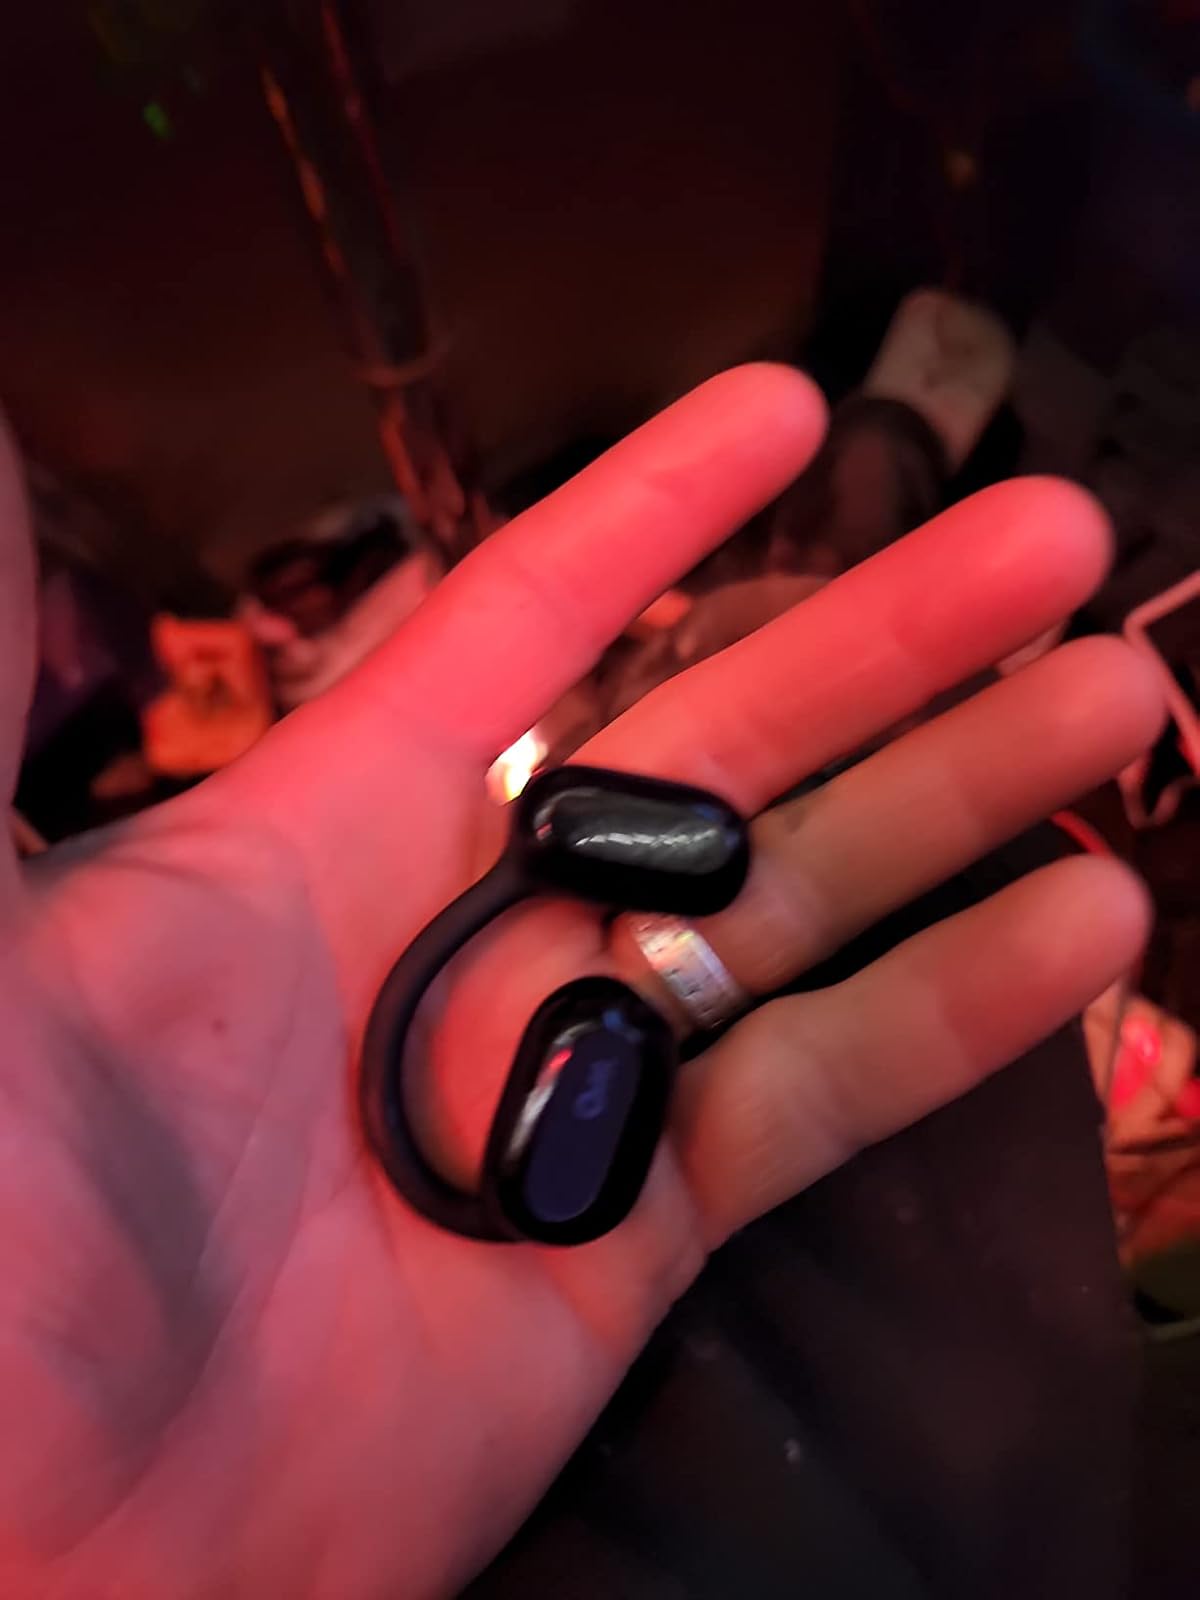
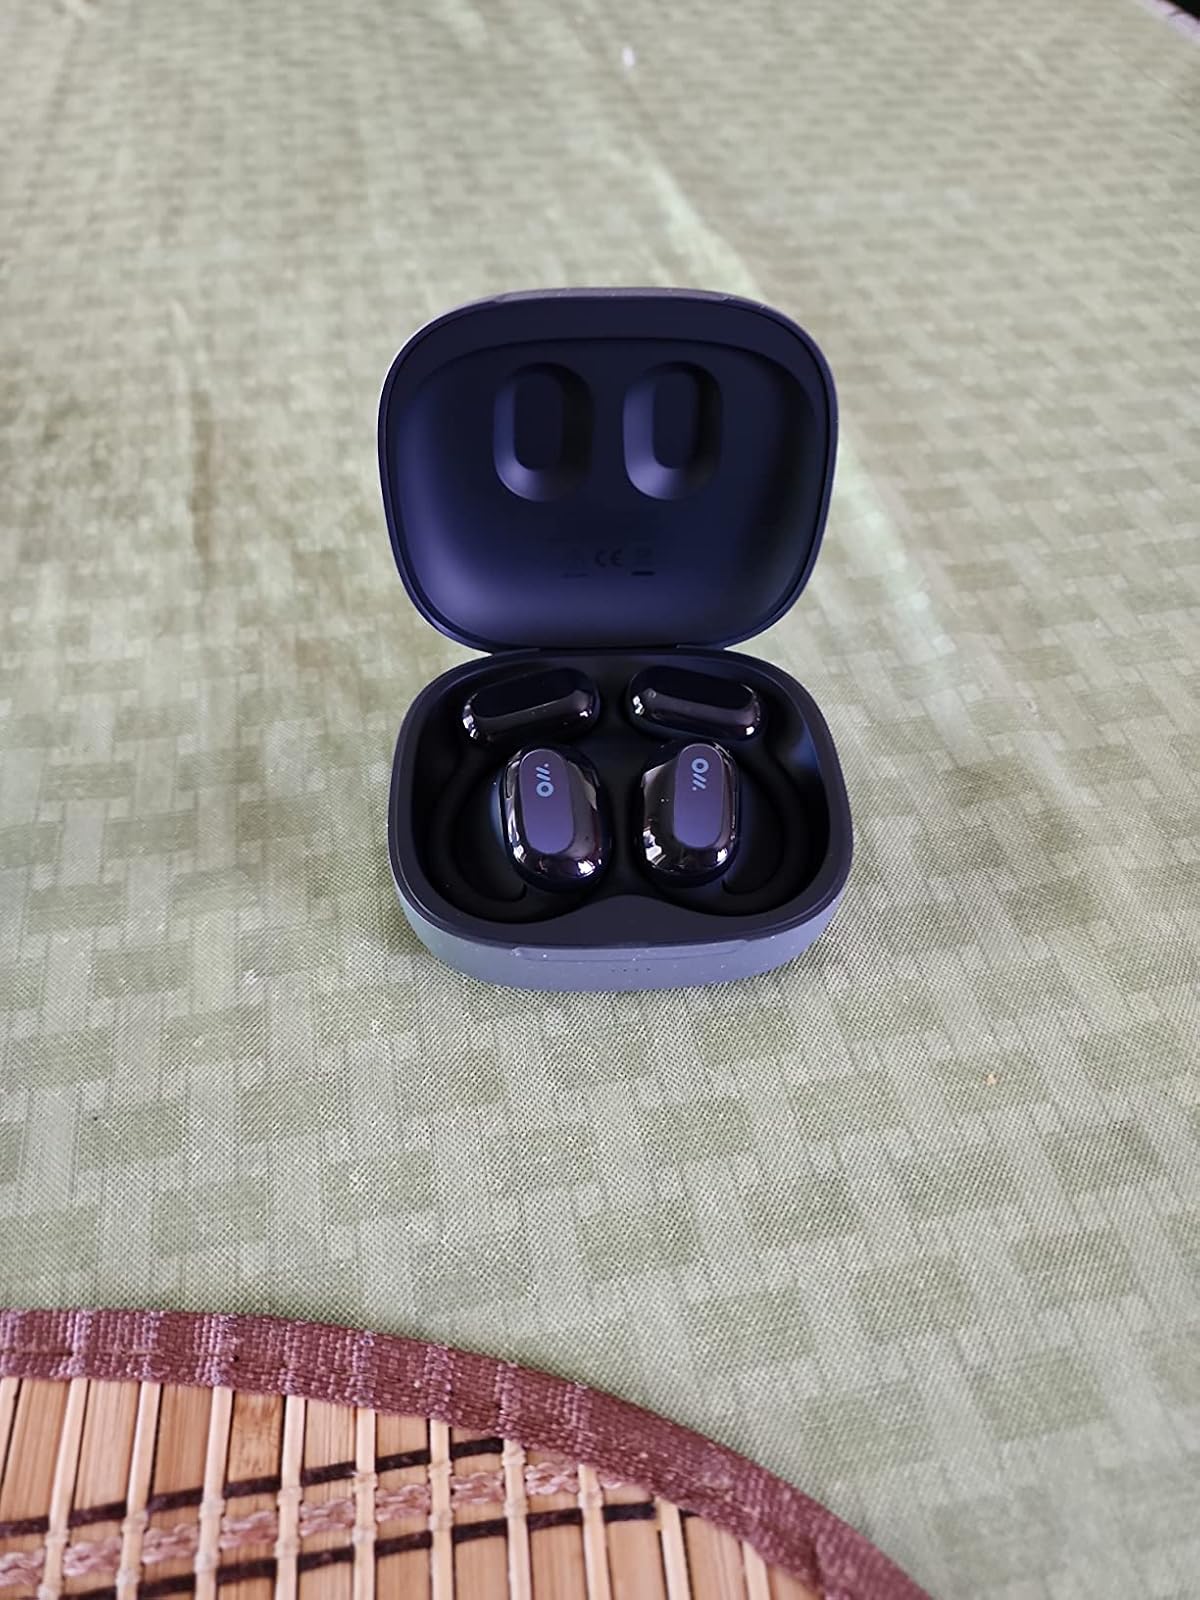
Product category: earbuds
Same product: yes